Vaughan Cornish

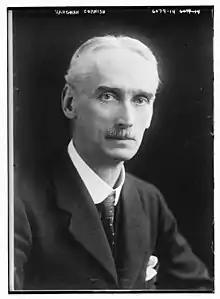

He was the son of the vicar of Debenham, Charles John Cornish (1834-1913) and Anne Charlotte Cornish (1831-1887). His brother was Charles John Cornish. He was educated at home before attending St Paul's School, London, when he was 17. He studied chemistry at the Victoria University of Manchester, graduating with a first class BSc (1888). He then gained a MSc (1892) and a DSc (1901).